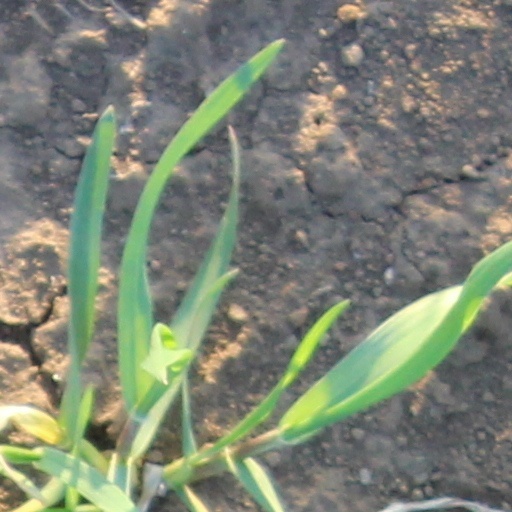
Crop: wheat